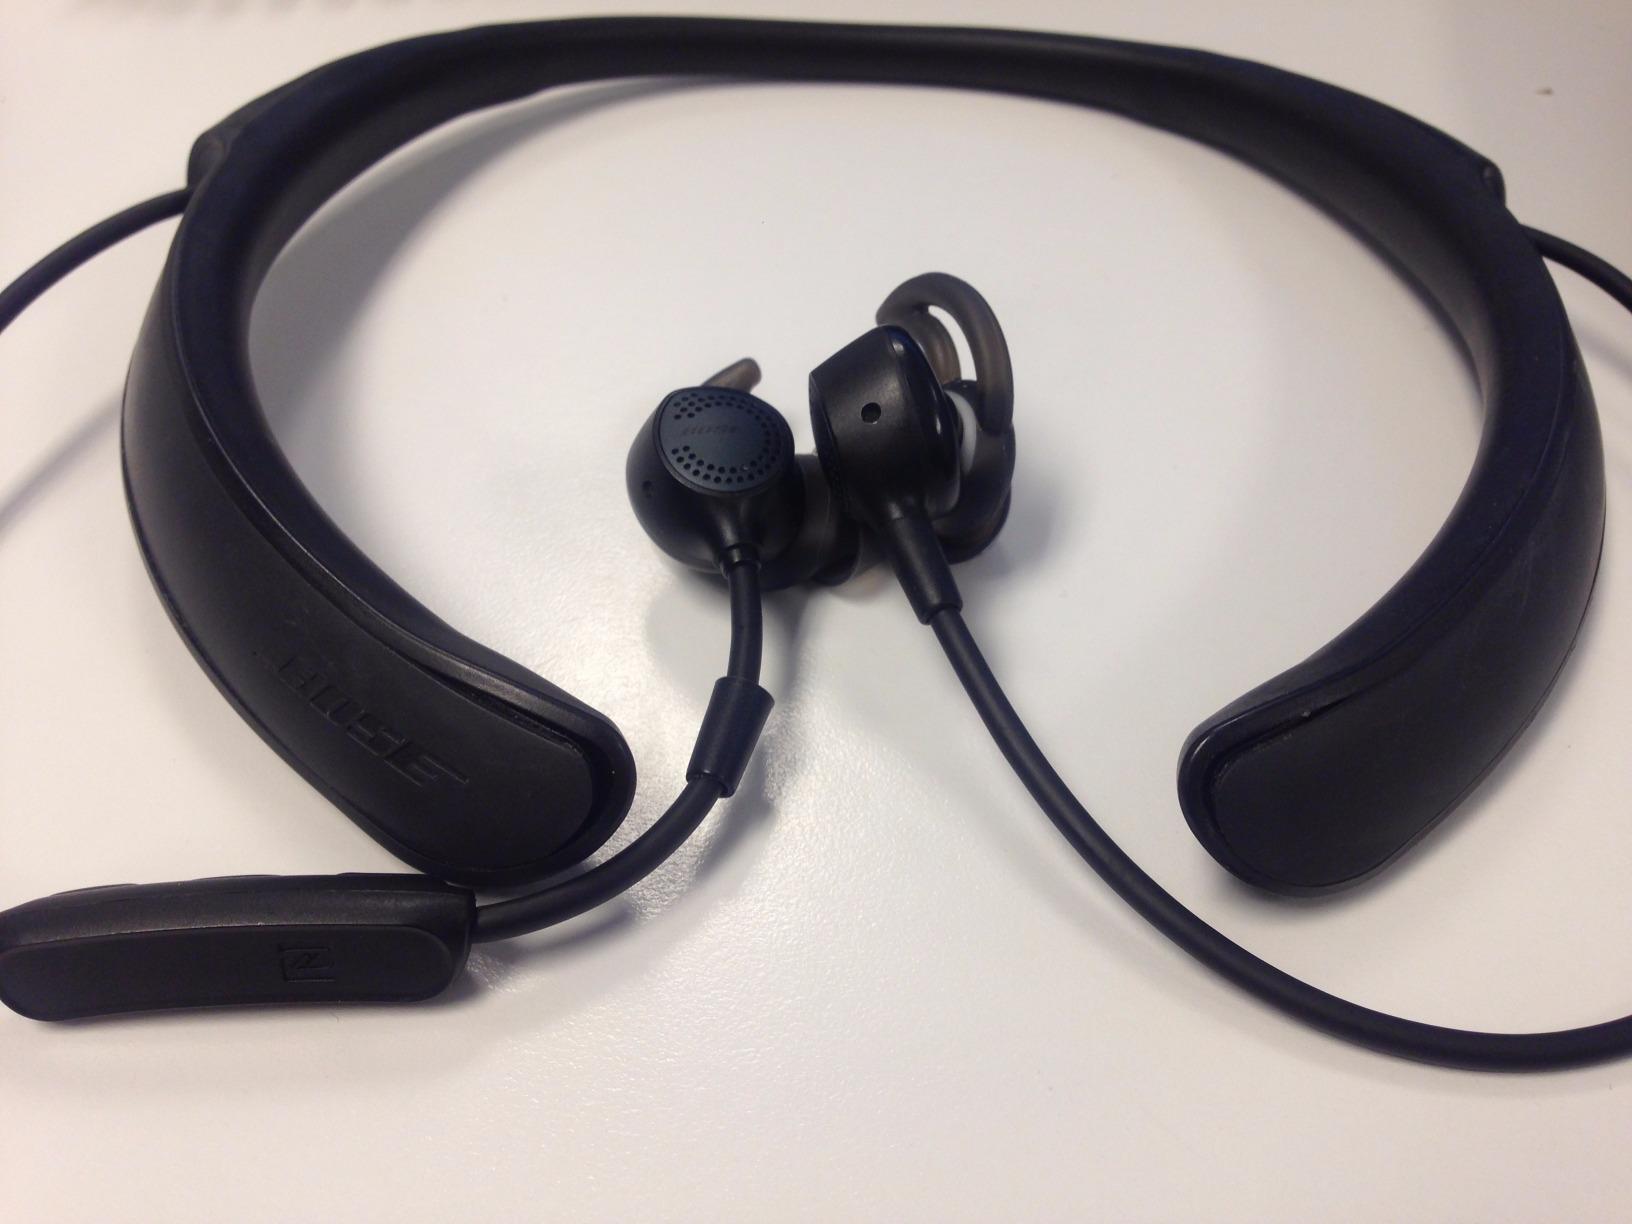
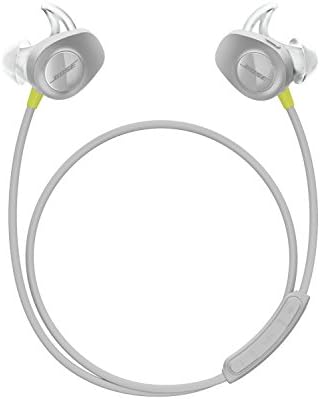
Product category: headphones
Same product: no